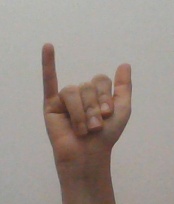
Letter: ya